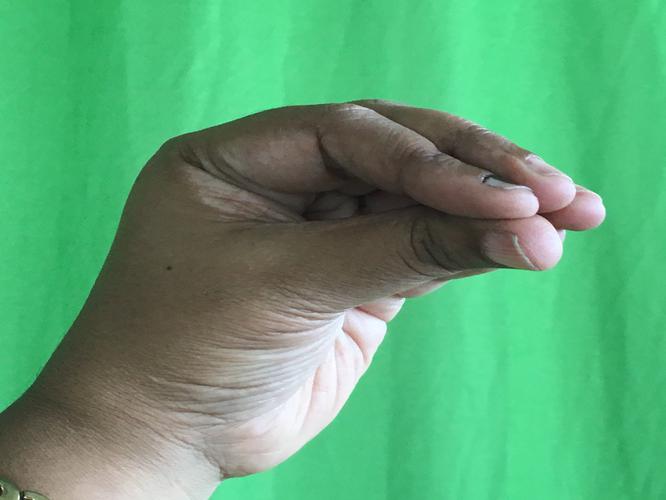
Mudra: Mukulam
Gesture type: single_hand